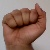
The image shows a hand gesture representing the letter 'A' in Indian Sign Language.